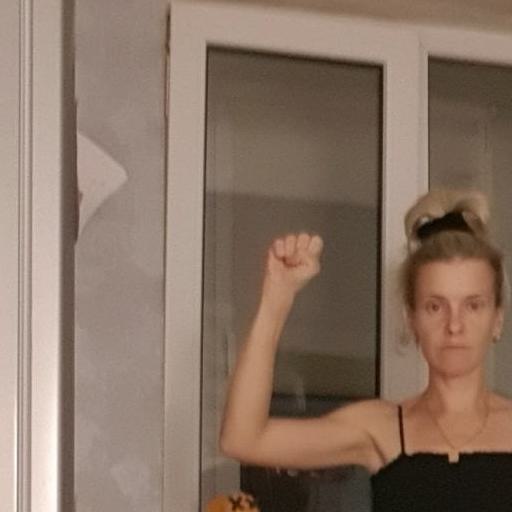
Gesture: fist